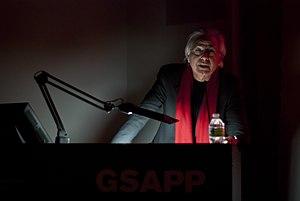
Bernard Tschumi, né à Lausanne le 25 janvier 1944, de nationalités française et suisse, est architecte et professeur à la Graduate School of Architecture, Planning and Preservation de l'Université Columbia, à New York.